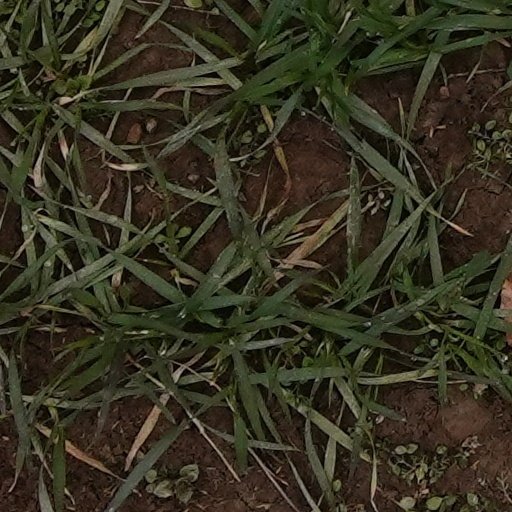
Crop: wheat